Pinna Nesbit

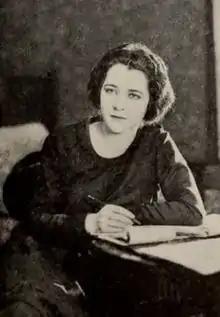
"Exhibitors Herald", 1919

Pinna Nesbit (November 26, 1896 – March 31, 1950) was a Canadian silent film actress. She was married two times and had an affair with King Edward VIII, when he was Prince of Wales.